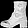
Label: Ankle boot